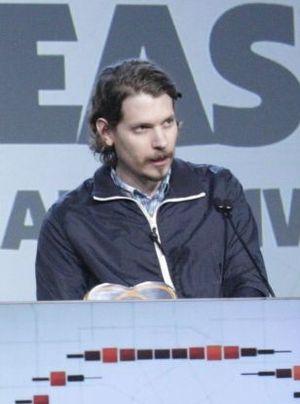
Return of the Obra Dinn, sous-titré An Insurance Adventure with Minimal Color, est un jeu vidéo d'aventure et de réflexion créé par le développeur indépendant Lucas Pope et édité par 3909 LLC. Il sort le 18 octobre 2018 sur Windows et Mac, et des portages sont également sortis sur Xbox One, PlayStation 4 et Nintendo Switch le 18 octobre 2019.
Lucas Pope est un concepteur américain de jeu vidéo qui habite au Japon, rendu célèbre pour deux jeux indépendants qu'il a réalisés en tant que seul développeur et qui ont reçu un excellent accueil critique : Papers, Please, sorti en 2013, et Return of the Obra Dinn, sorti en 2018.